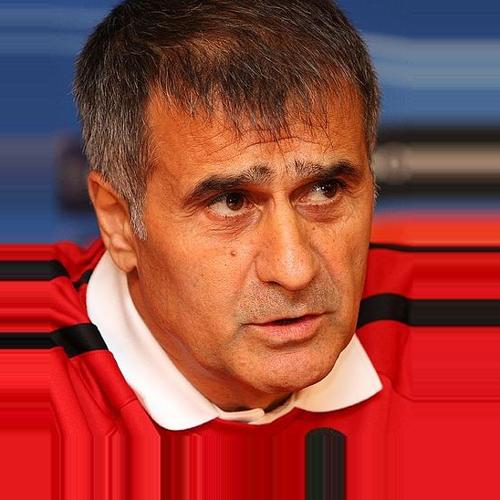
Age: 58